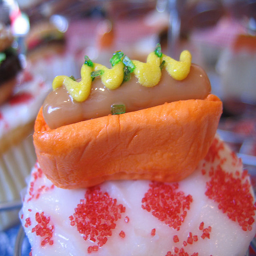
A hot dog confection is on top of a cake.
a plastic hot dog on a fake bun with fake mustard
A strange looking hot dog, perhaps made from confectioner's sugar, sits on top of what looks like a cupcake.
A birthday cake with a hot dog of some sort on it.
A candy hot dog sitting on top of a cupcake.